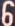
Number: 6